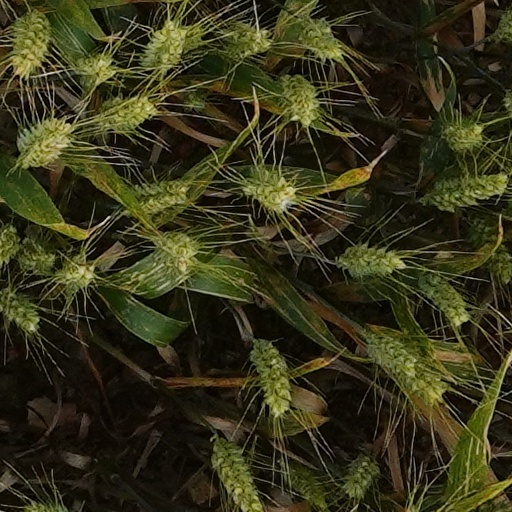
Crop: wheat